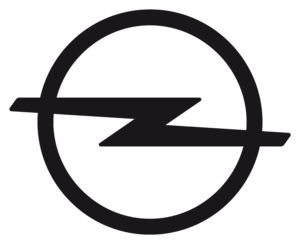
Opel est une entreprise fondée en 1862 et un constructeur automobile allemand depuis 1899, filiale du groupe français PSA depuis 2017